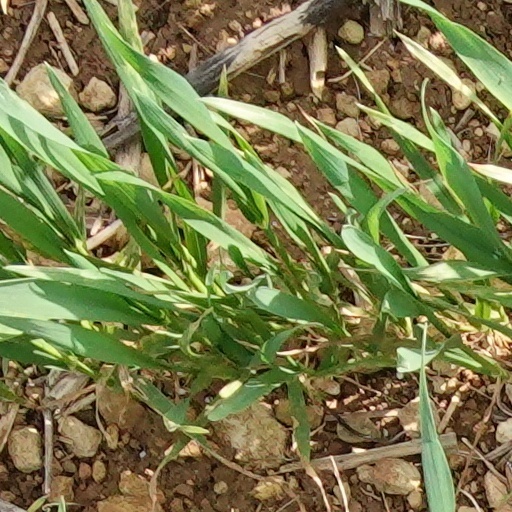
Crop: wheat